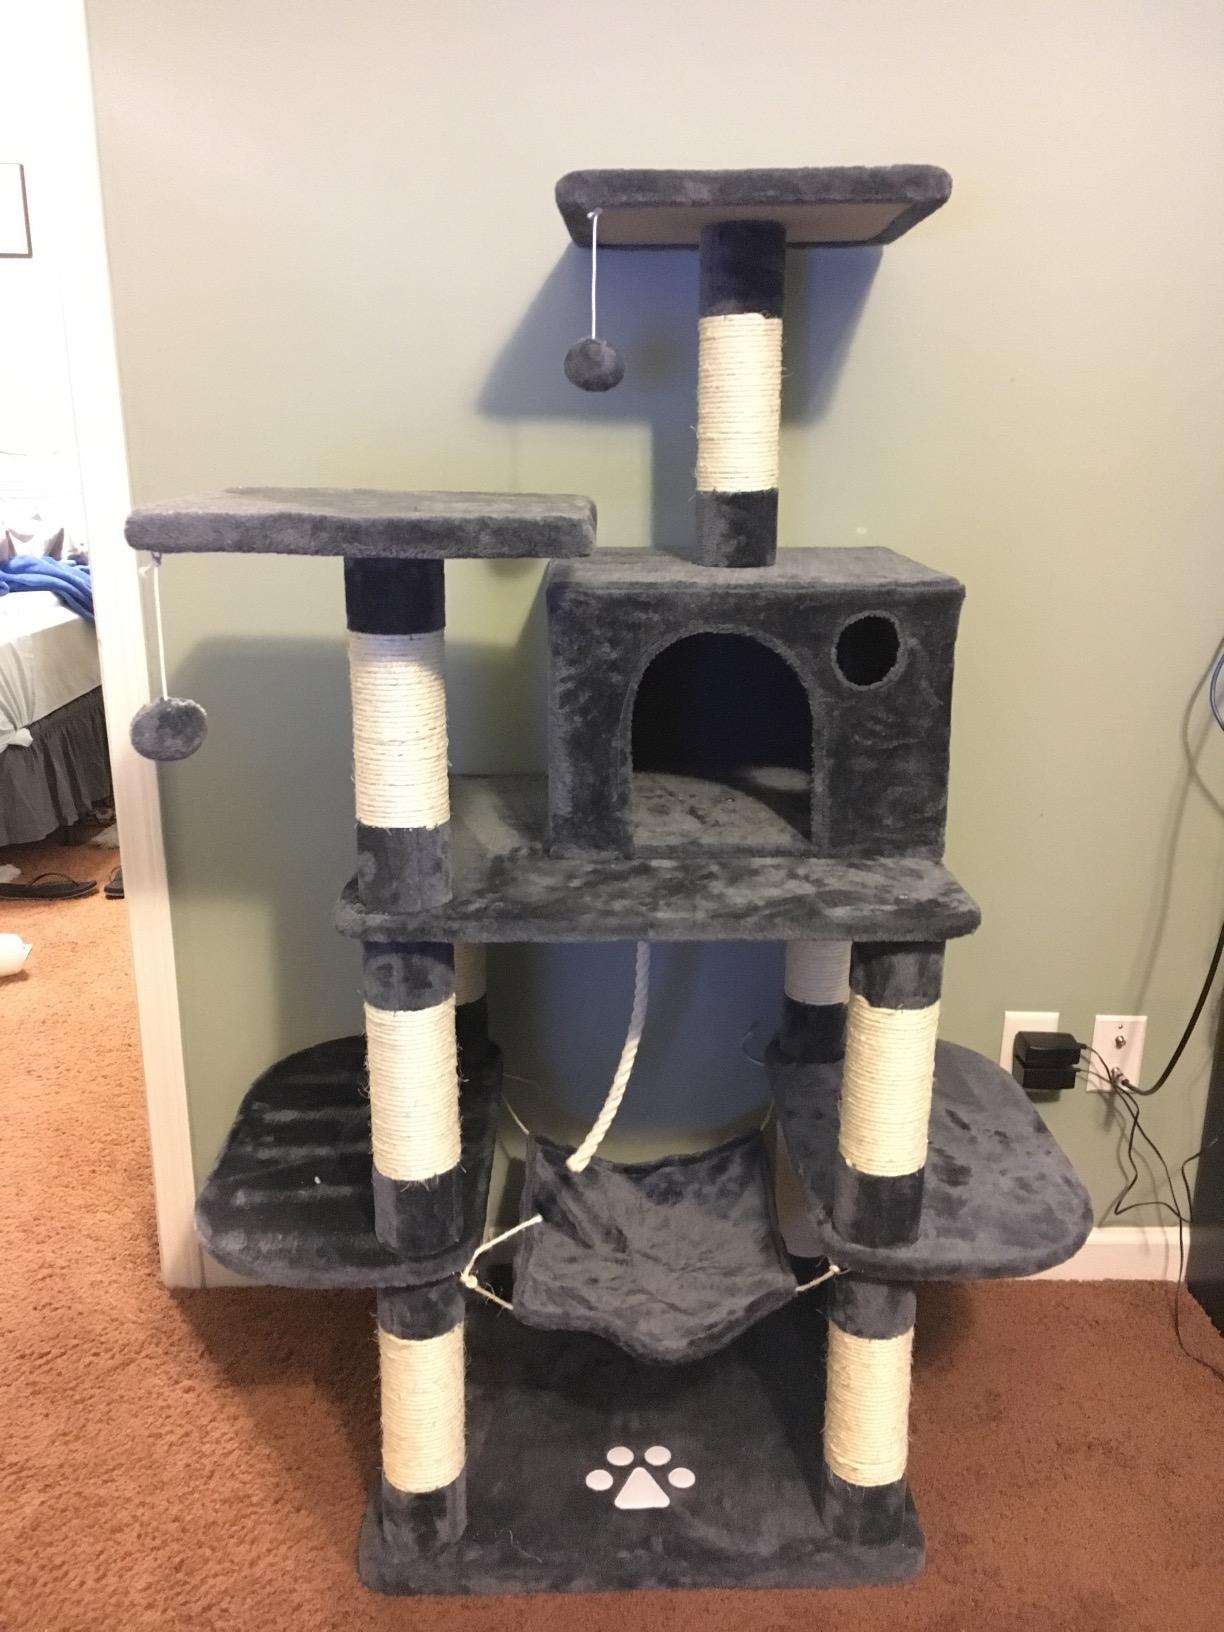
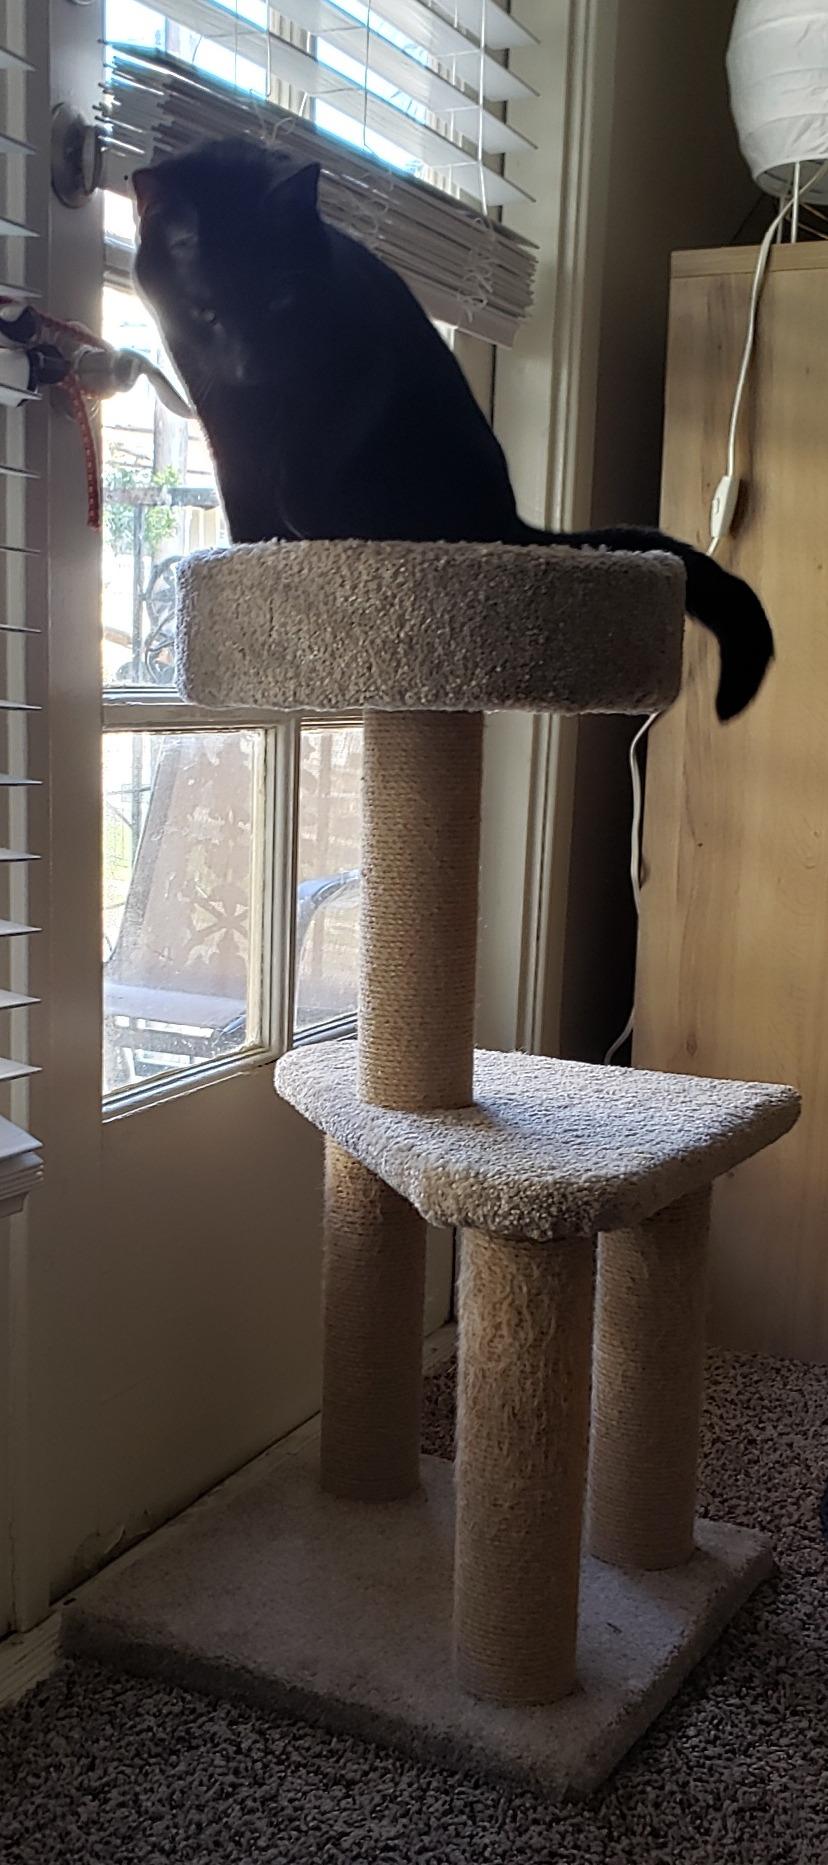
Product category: items_cat tree
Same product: no